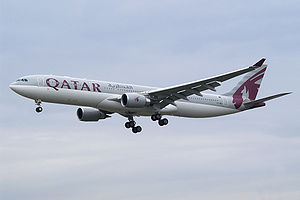
Qatar Airways
Et fly fra Qatar Airways
Qatar Airways er det nationale flyselskab i Qatar, og har hovedkvarter i Doha. Qatar Airways er et af kun seks flyselskaber i verden som har fået fem stjerner af det uafhængige bureau Skytrax, som vurderer service og kvalitet.